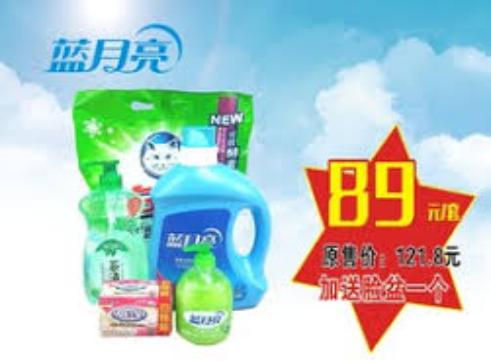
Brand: bluemoon
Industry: Necessities